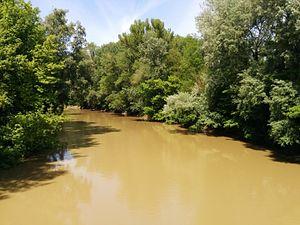
La Schmida est une rivière autrichienne de 73,6 km de long qui coule dans le land de Basse-Autriche. Elle est un affluent direct du Danube.